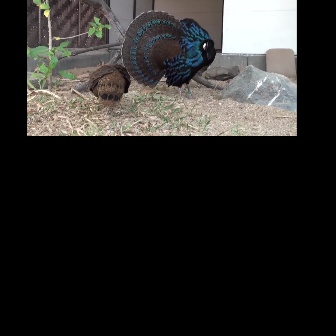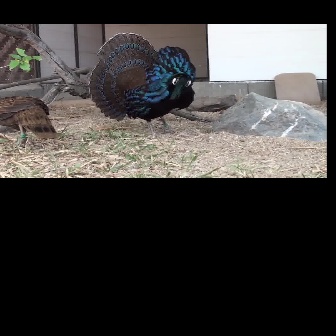
  Please identify the target specified by the bounding box [120,10,216,105] in the first image and locate it in the second image. Return the coordinates in [x_min,y_min,x_max,y_max] format.
Answer: [87,32,195,139]